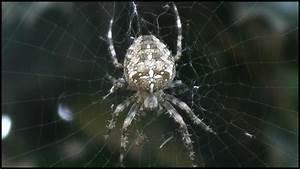
spider